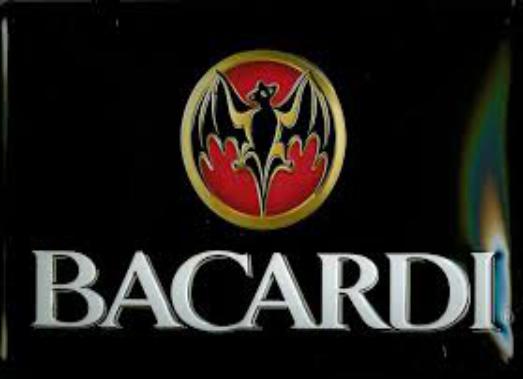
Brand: Bacardi
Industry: Food